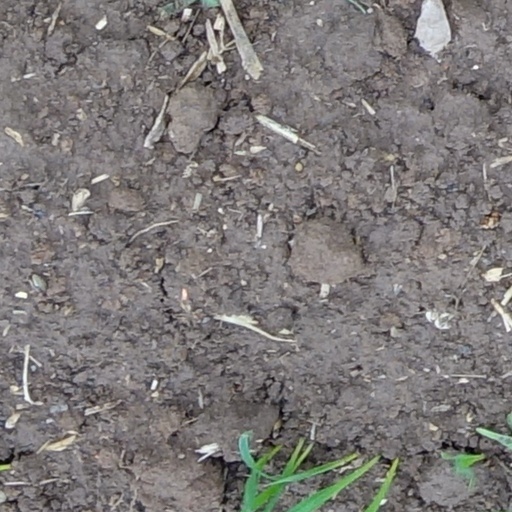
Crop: wheat